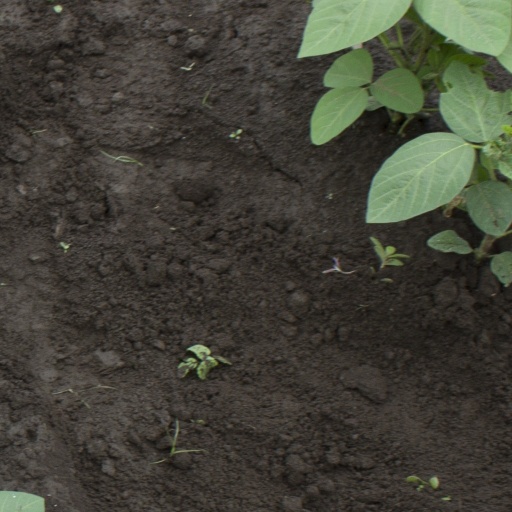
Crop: soybean